Pilot whale

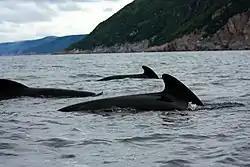
Pilot whales near Cape Breton Island

Although pilot whales are not known to have many predators, possible threats come from humans and killer whales.